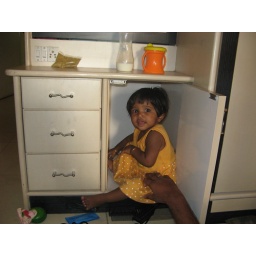
Anshaa in her bedroom inside a dressing table cabinet. Great place to be cosy! - 24 April 2008